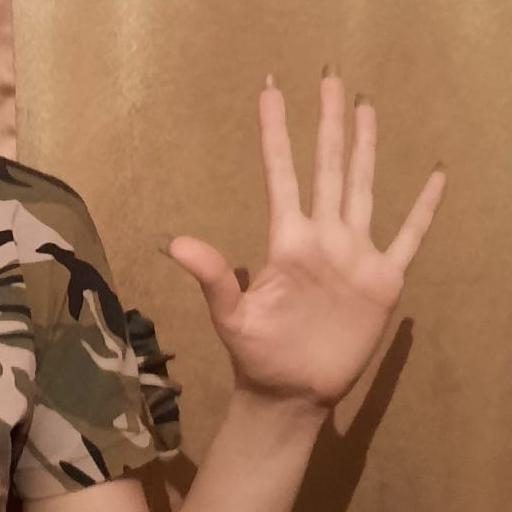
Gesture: palm